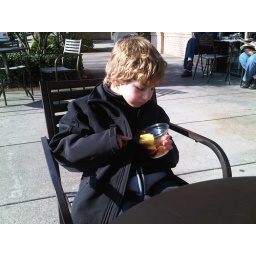
Eating a fruit cup at Starbucks in the sun outside.